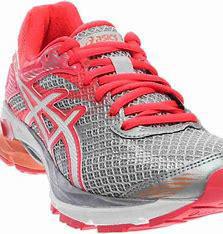
Brand: Asics
Model: Gel Flux 4